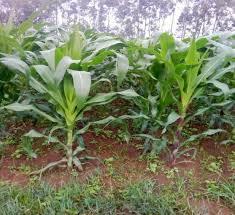
Shamba la mahindi yaliyonawiri vizuri, rangi ya kijani kibichi lililozingirwa na miti mirefu kwa nyuma. Na mbele kuna magugu yaliyosambaa, pia kuna ukungu.